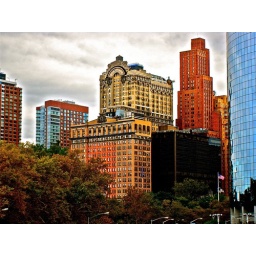
View of my old office building in nyc